CanJet

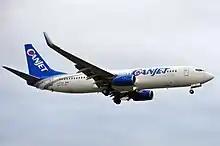
CanJet Boeing 737-800

On September 5, 2006, CanJet announced that on September 10, 2006, it would cancel all regularly scheduled services and focus instead on charter service because of the highly competitive nature of the airline industry in Canada, and the resulting slim profit margins. Ken Rowe, IMP Chairman and CEO, said, "with the rising business risks of operating a scheduled airline, IMP has decided to suspend year-round scheduled airline service and focus on their increasing charter business." CanJet stated that any passengers who had bought tickets for travel dates after September 10, 2006, would be provided a full refund, or alternative travel arrangements. Before the announcement, CanJet had been operating scheduled services and served 15 cities in Canada and the United States.